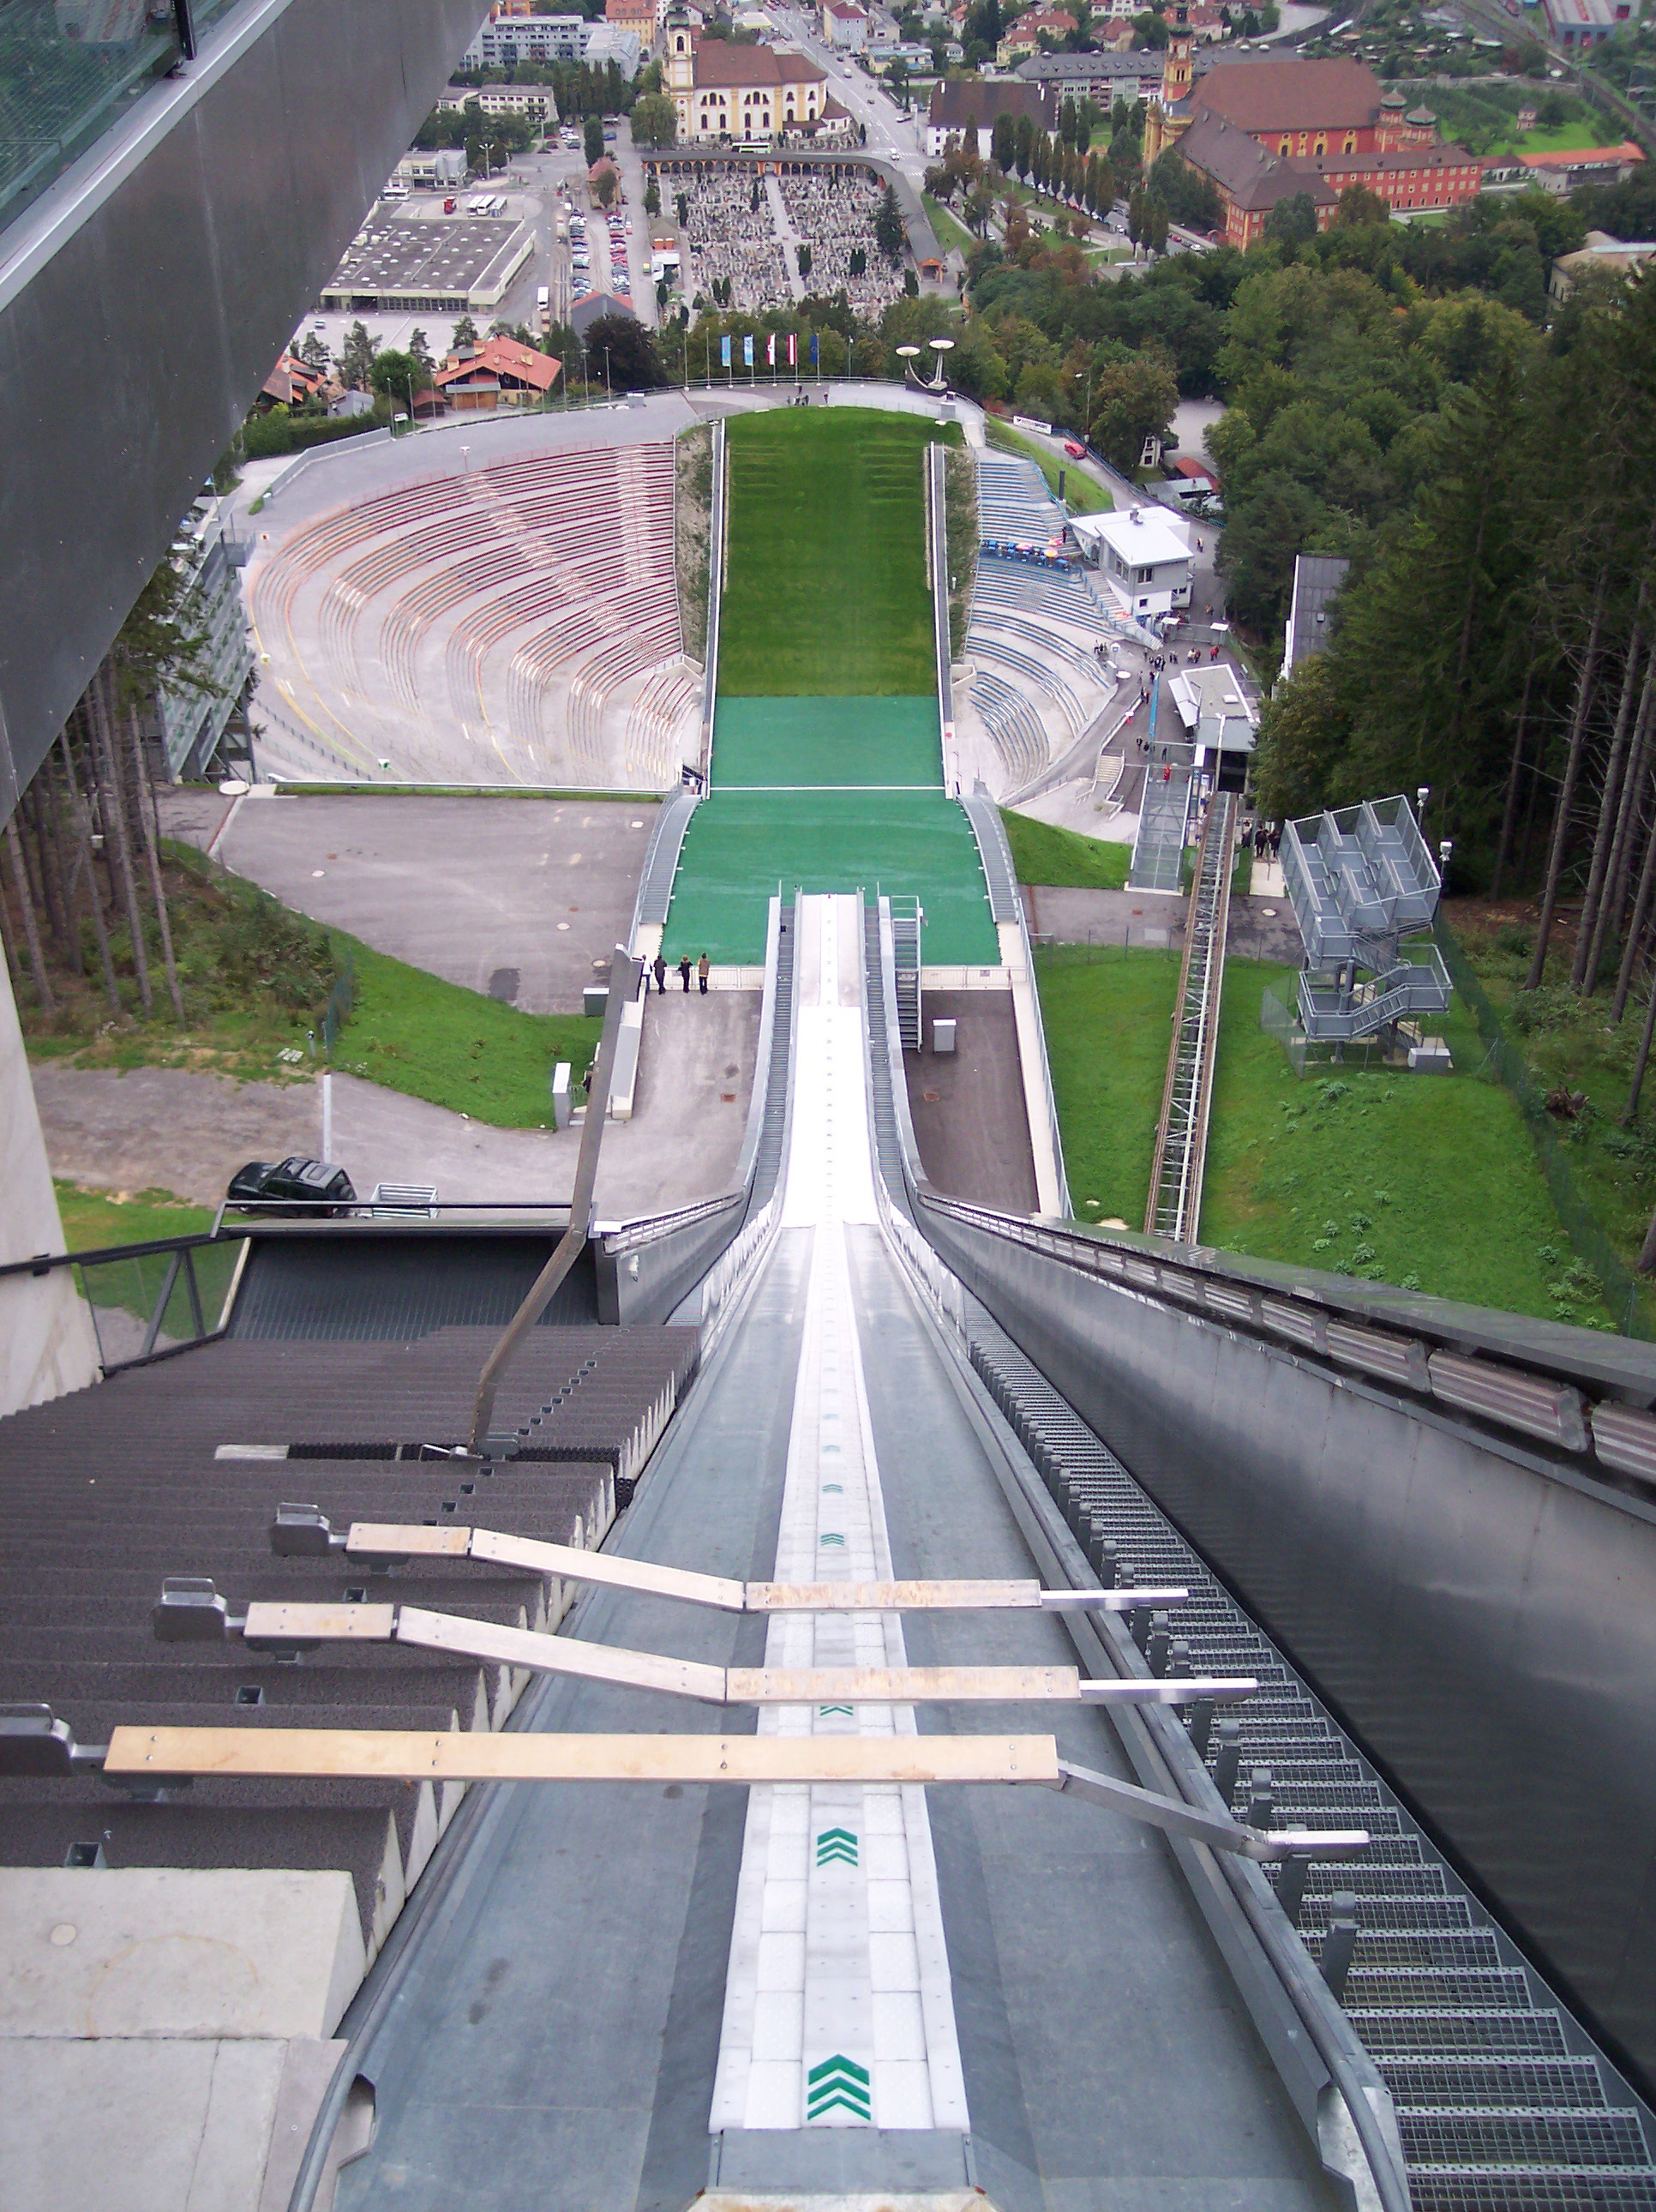
bridge, transport, vehicle, waterway, public transport, austria, sports, alps, innsbruck, tyrol, winter olympics, ski jump, ski jumping, rolling stock, ski jumping hill, sports venue, bergiselschanze, bergisel